Richard Leveson (died 1699)

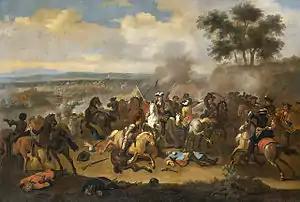
Battle of the Boyne, July 1690

William III landed at Torbay on 5 November 1688 in the invasion known as the Glorious Revolution; with the exception of Cannon, Leveson and the majority of the Regiment defected, an action leading to his exclusion from a General Amnesty issued by James in May 1692. When William appointed him Colonel in place of Cannon, the regiment became known as 'Leveson's Dragoons,' since units were then considered the property of their Colonel, and changed names when transferred. The regiment served in the 1689-1691 Williamite War in Ireland and fought at the Boyne in July 1690, Leveson being promoted Brigadier-General.